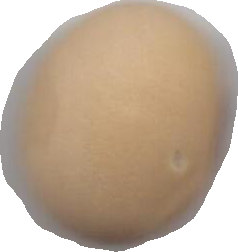
Variety: Anjasmoro